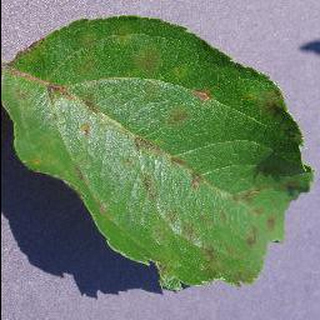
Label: apple_apple_scab